Lactarius alnicola

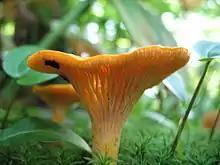
"Cantharellus cibarius"

Novice mushroom hunters may mistake "L. alnicola" for the edible species "Cantharellus cibarius", which has a vase-shaped fruit body with strongly decurrent gills. Other similar "Lactarius" species include "L. zonarius", "L. payettensis", "L. yazooensis", "L. olympianus", and "L. psammicola" f. "glaber".